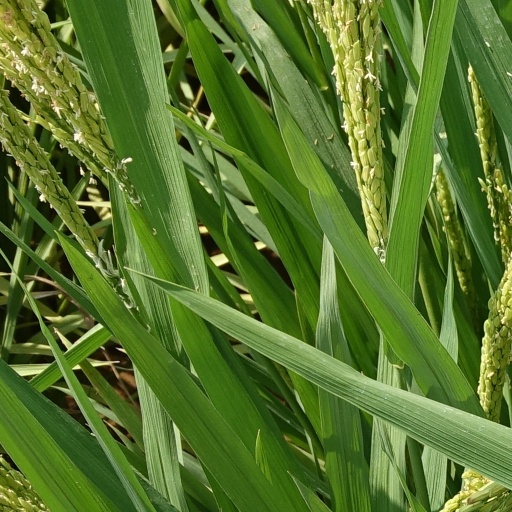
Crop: rice